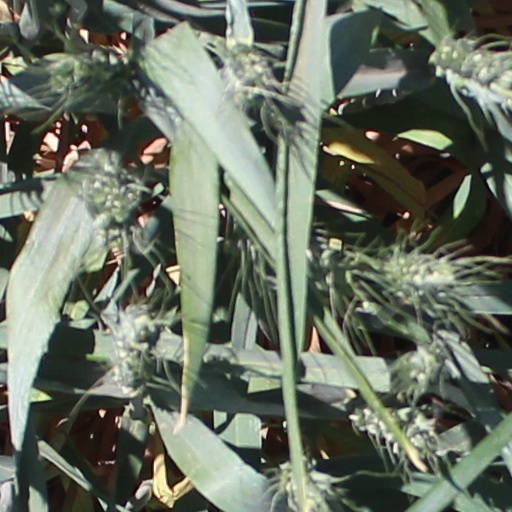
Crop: wheat